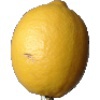
Label: lemon